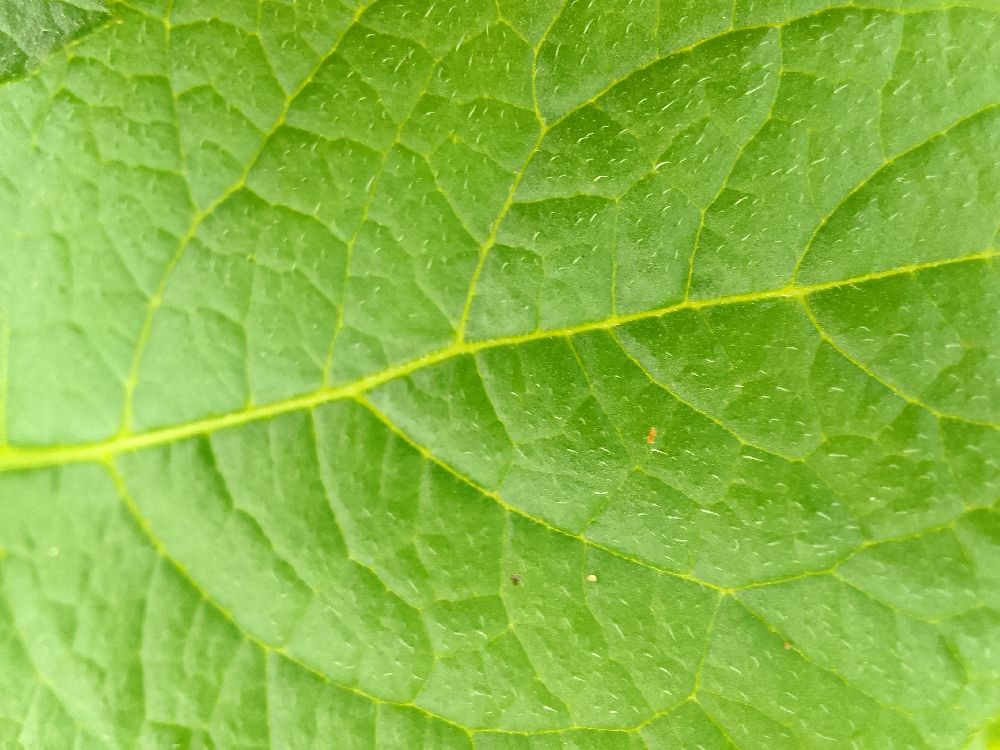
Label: Healthy